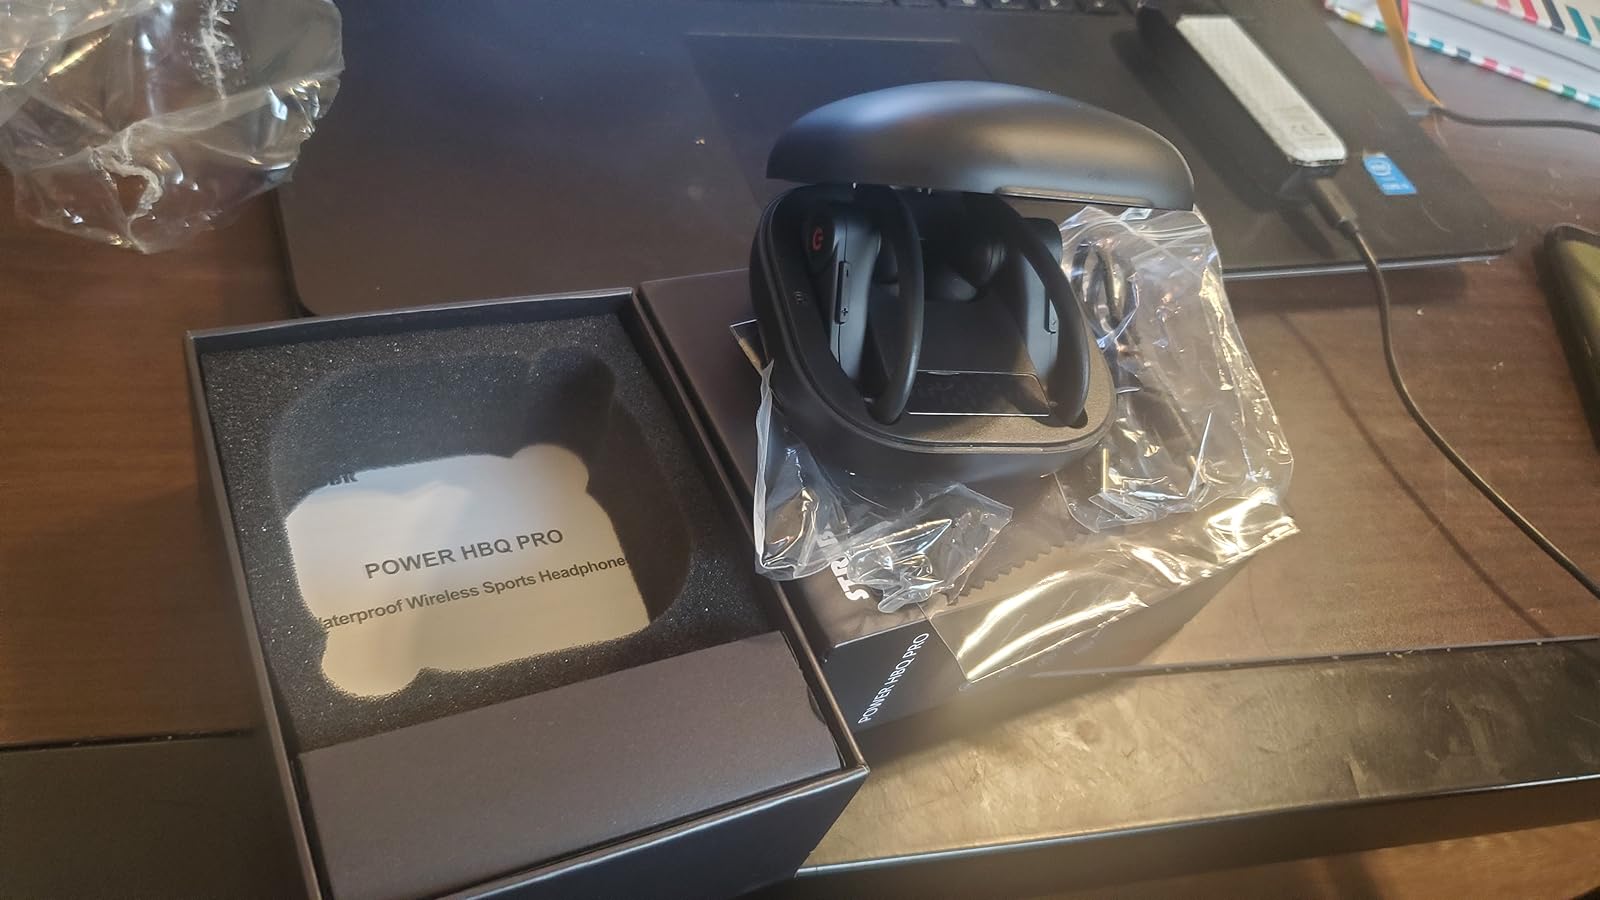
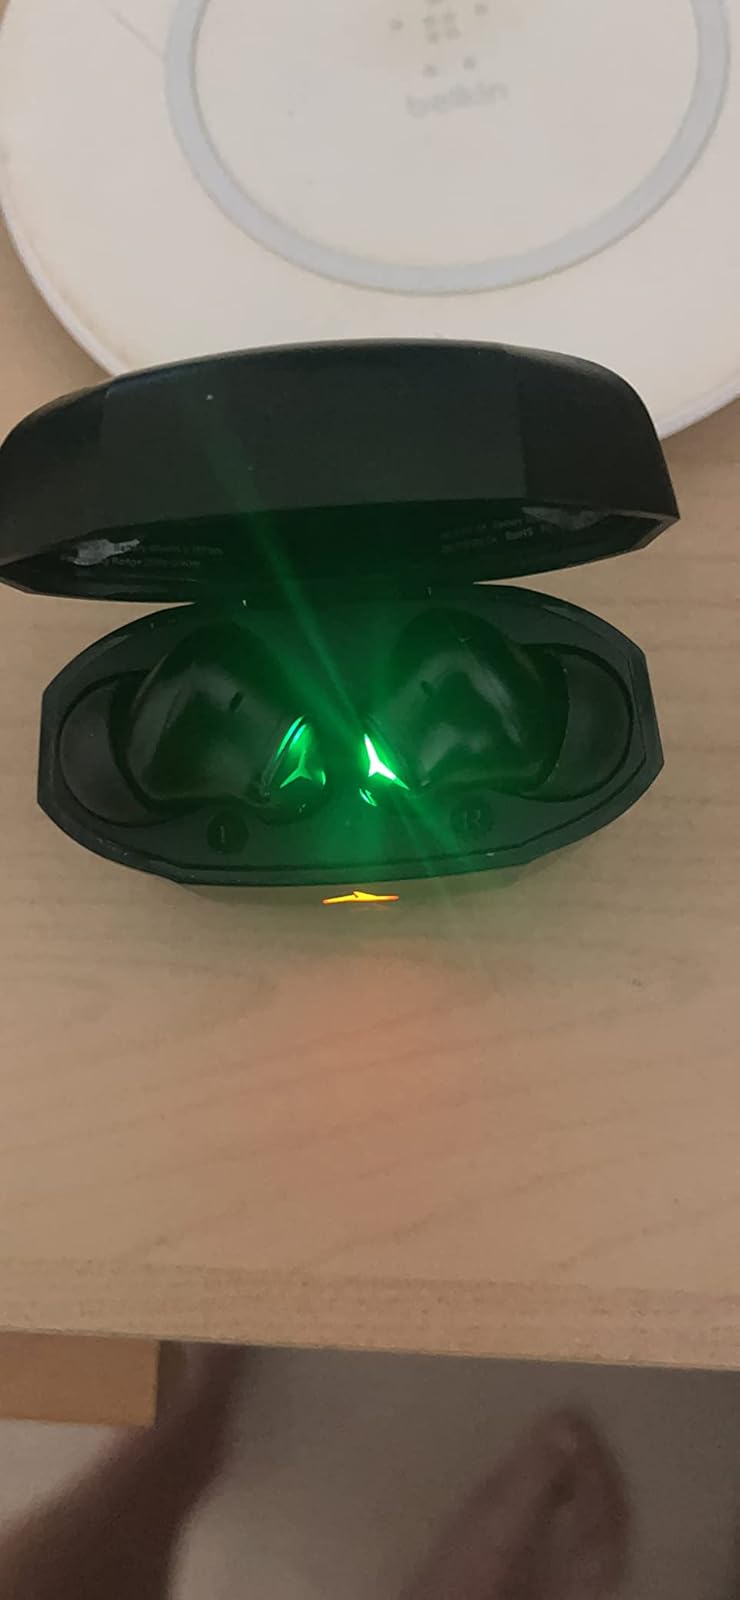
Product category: earbuds
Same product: no